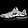
Label: Sneaker